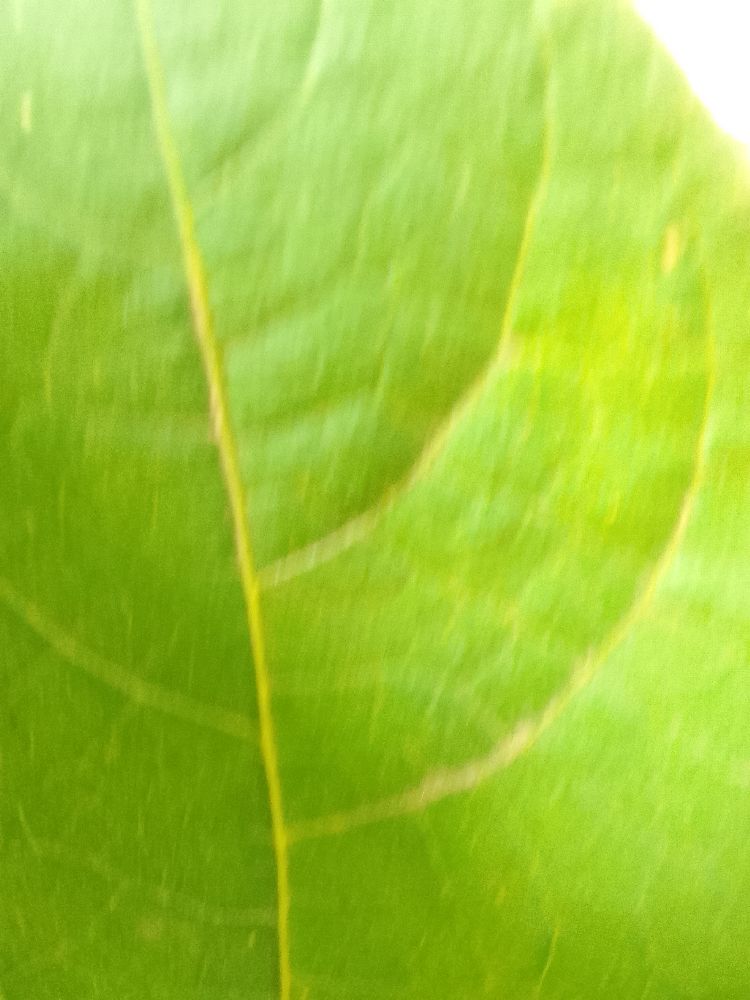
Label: healthy